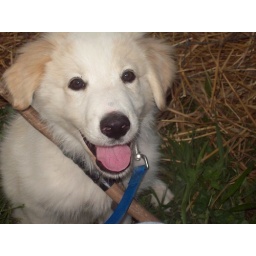
the stick around his neck is to train him to stay in the fence